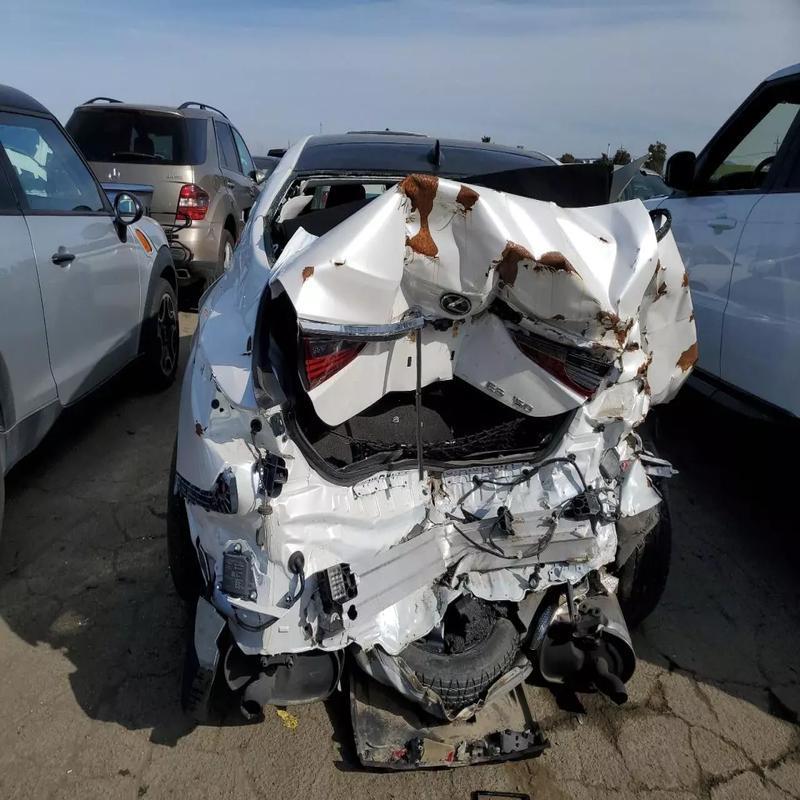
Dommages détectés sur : pare-brise arrière, malle, feu arrière droit, feu arrière gauche, pare-choc arrière, plaque d'immatriculation arrière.
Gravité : majeur